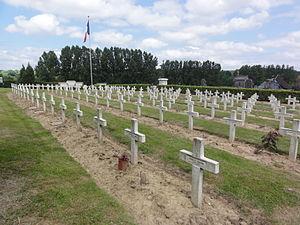
Effry (Aisne) nécropole nationale
Effry est une commune française située dans le département de l'Aisne, en région Hauts-de-France.
En France, une nécropole nationale est un cimetière militaire appartenant à l’État français.
Fernande-Eugénie-Anastasie Deruelle, née Durin le 5 mars 1853 à Sains-Richaumont et morte le 21 septembre 1927 dans le même bourg, est l’auteur d’un journal intime rédigé durant la Première Guerre mondiale sous la forme de trente-deux carnets manuscrits dont dix-neuf ont pu être retrouvés.